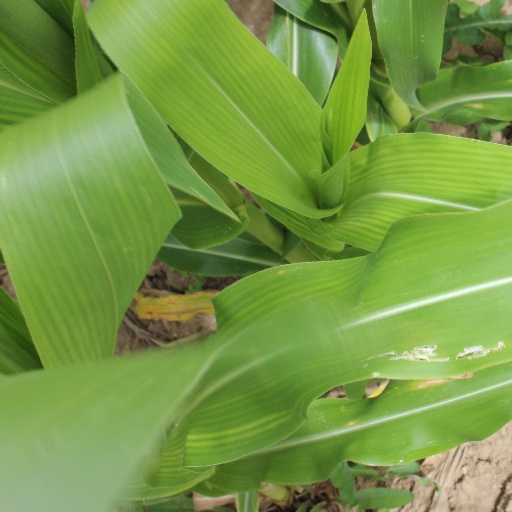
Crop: maize; corn